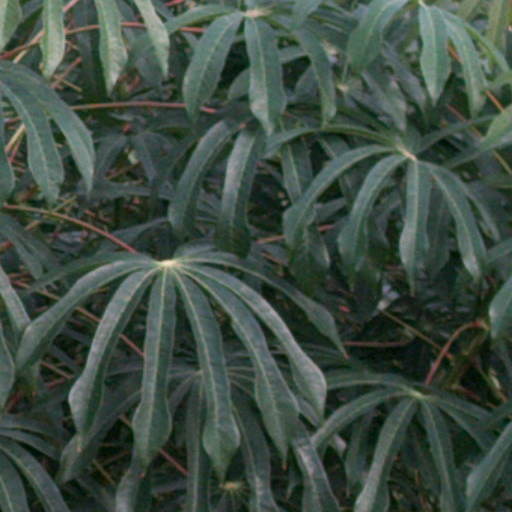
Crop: cassava